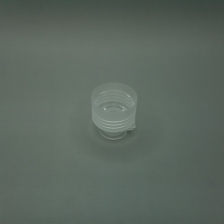
Color: white/transparent
Cap type: flip-top cap